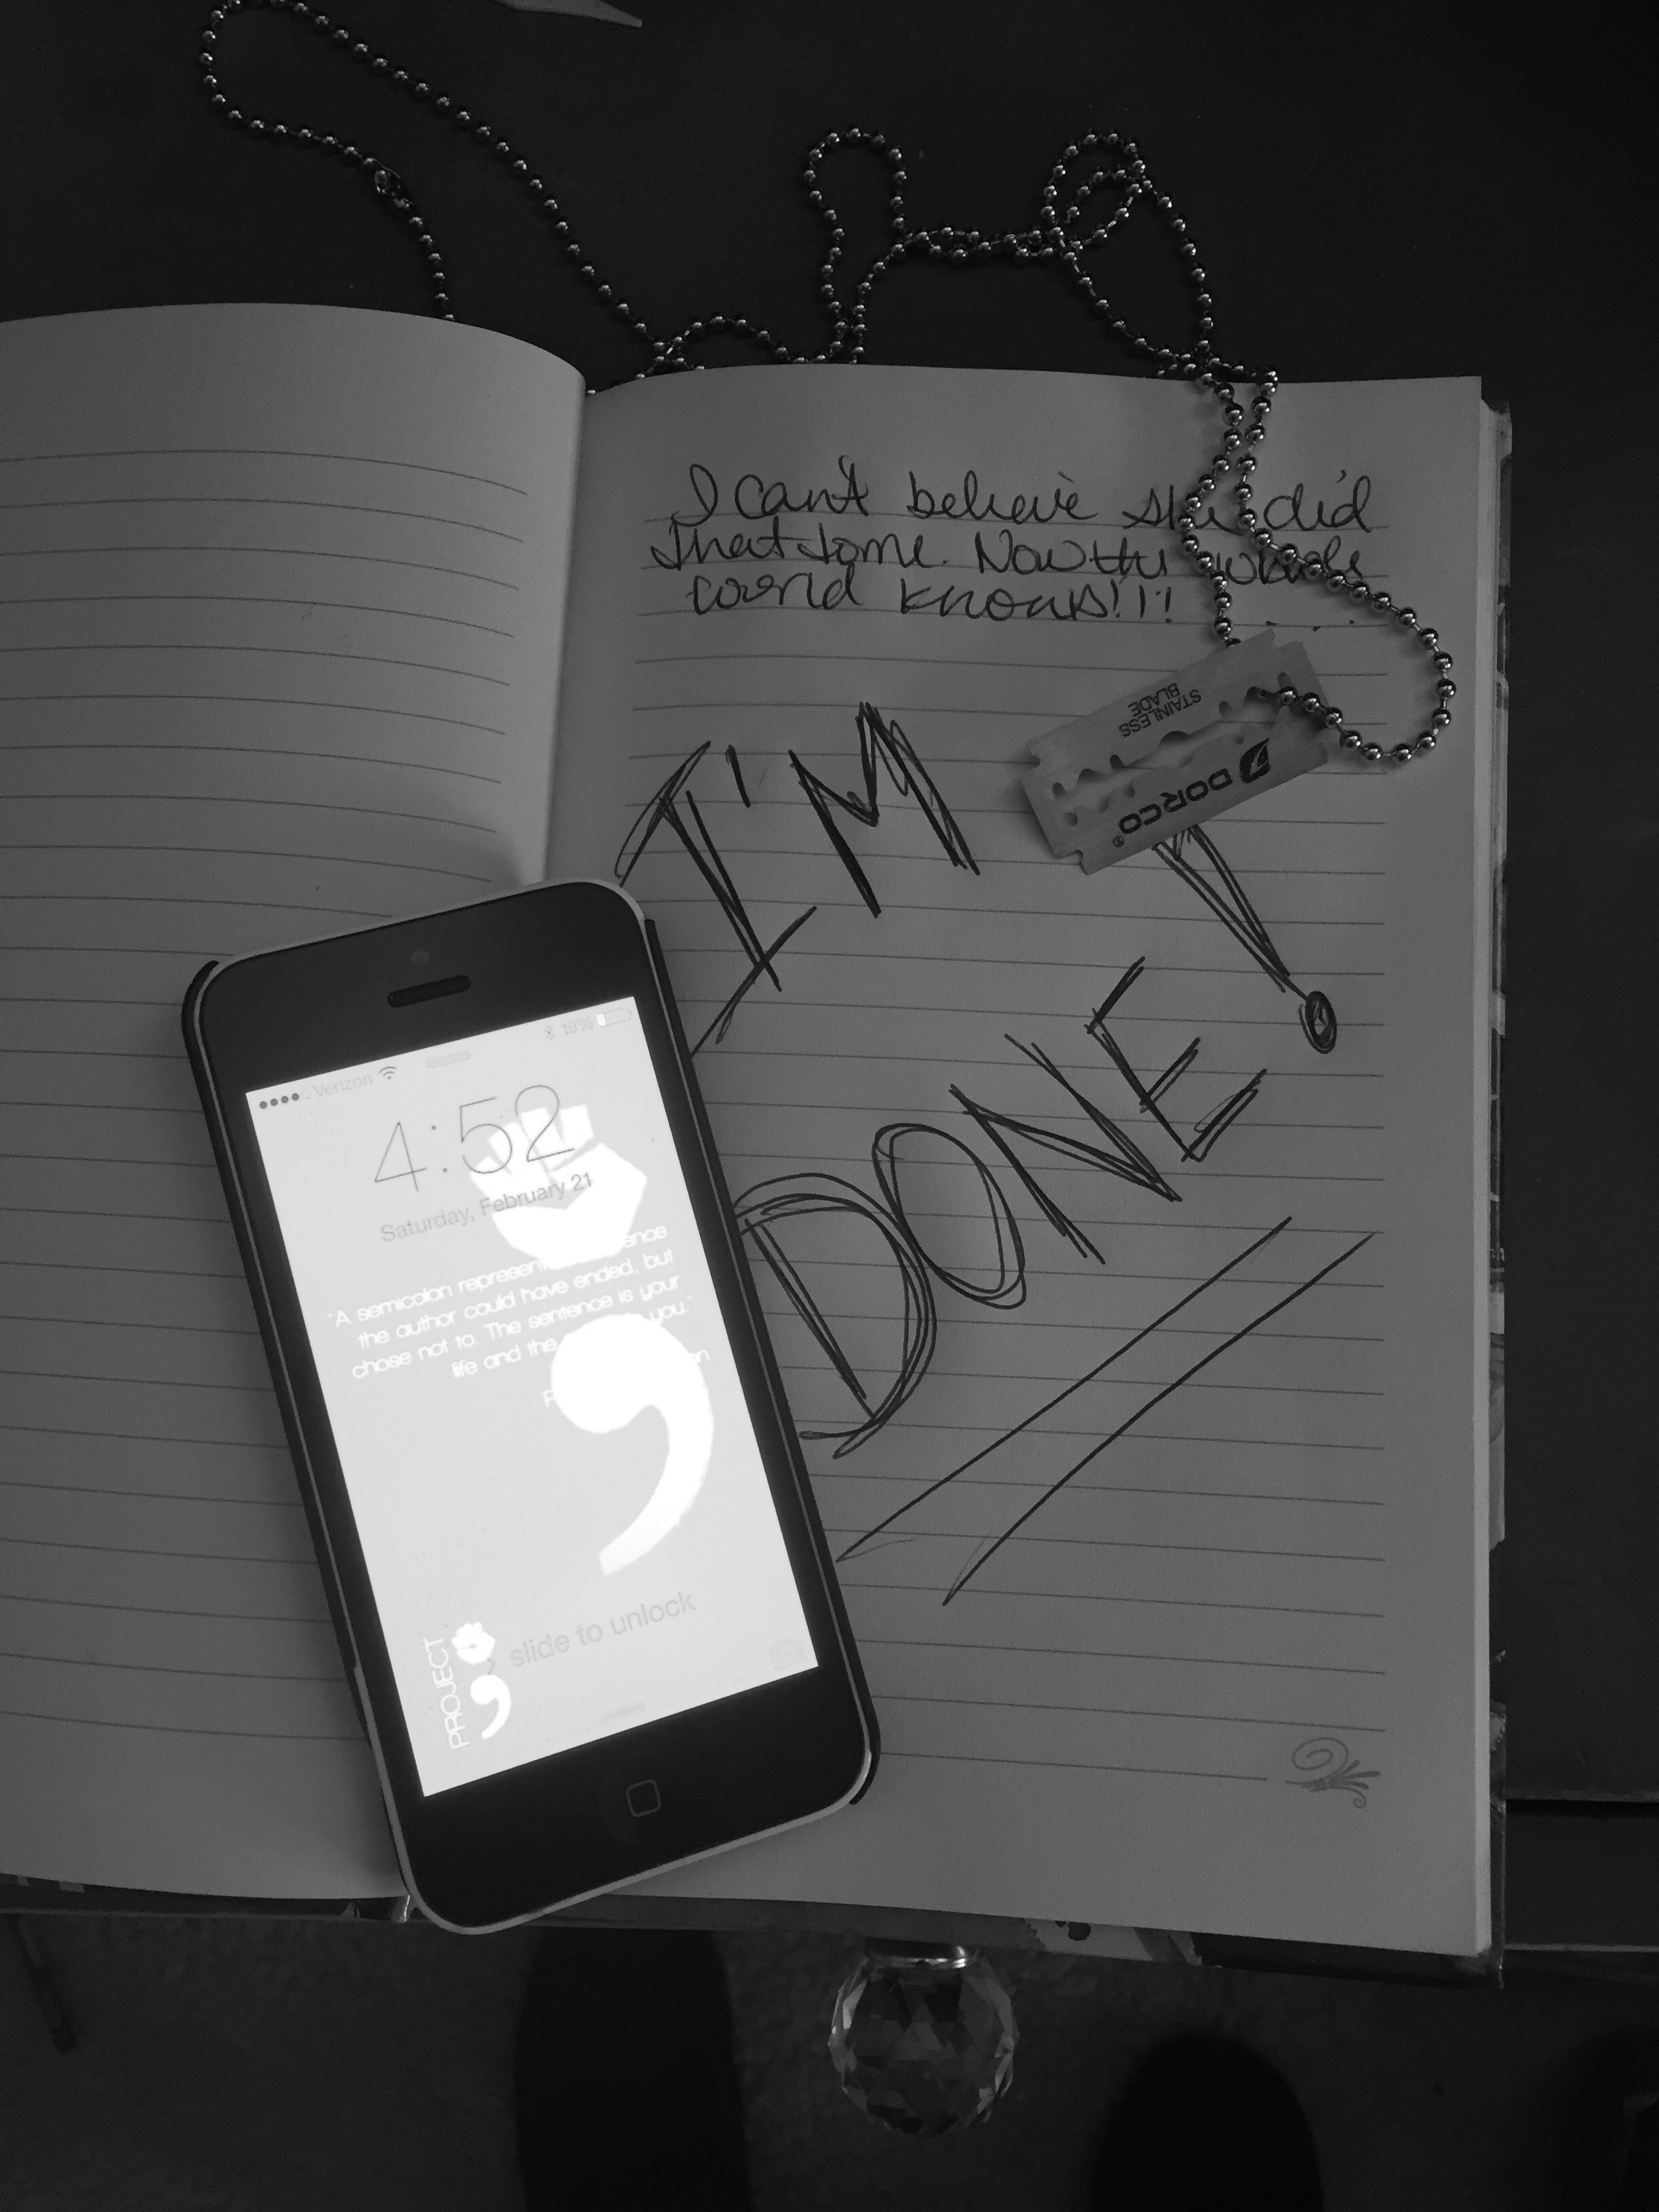
black and white, white, black, monochrome, cutting, brand, font, sketch, drawing, illustration, design, text, image, depression, done, suicide, graphic design, monochrome photography